Okinawa Prefecture

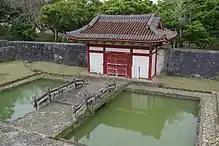
Enkaku-ji, the royal mausoleum temple of the Second Shō Dynasty

The First Shō Dynasty experienced political instability due to the early deaths of several kings. After the death of the fifth king, Shō Kinpuku, a succession dispute known as the Shirii-Tumui rebellion broke out. Order was eventually restored when Shō Taikyū ascended as the sixth king. During his reign, another major conflict, the Gosamaru–Amawari rebellion, occurred, but Shō Taikyū was able to suppress it. His successor, King Shō Toku, was known as a tyrant. After his death, a coup led by royal officials installed the high-ranking bureaucrat Kanemaru as king. Kanemaru took the royal name Shō En, founding the Second Shō Dynasty.